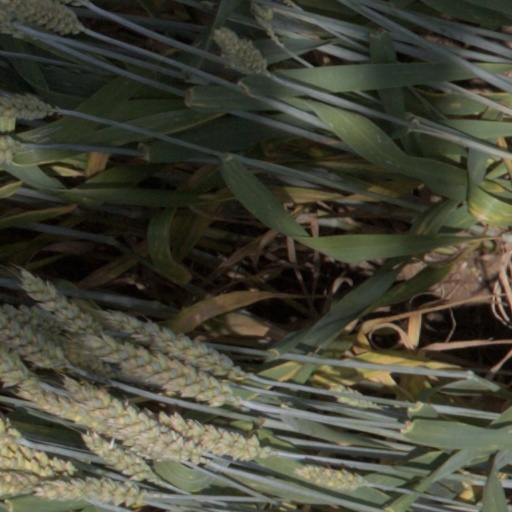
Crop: wheat